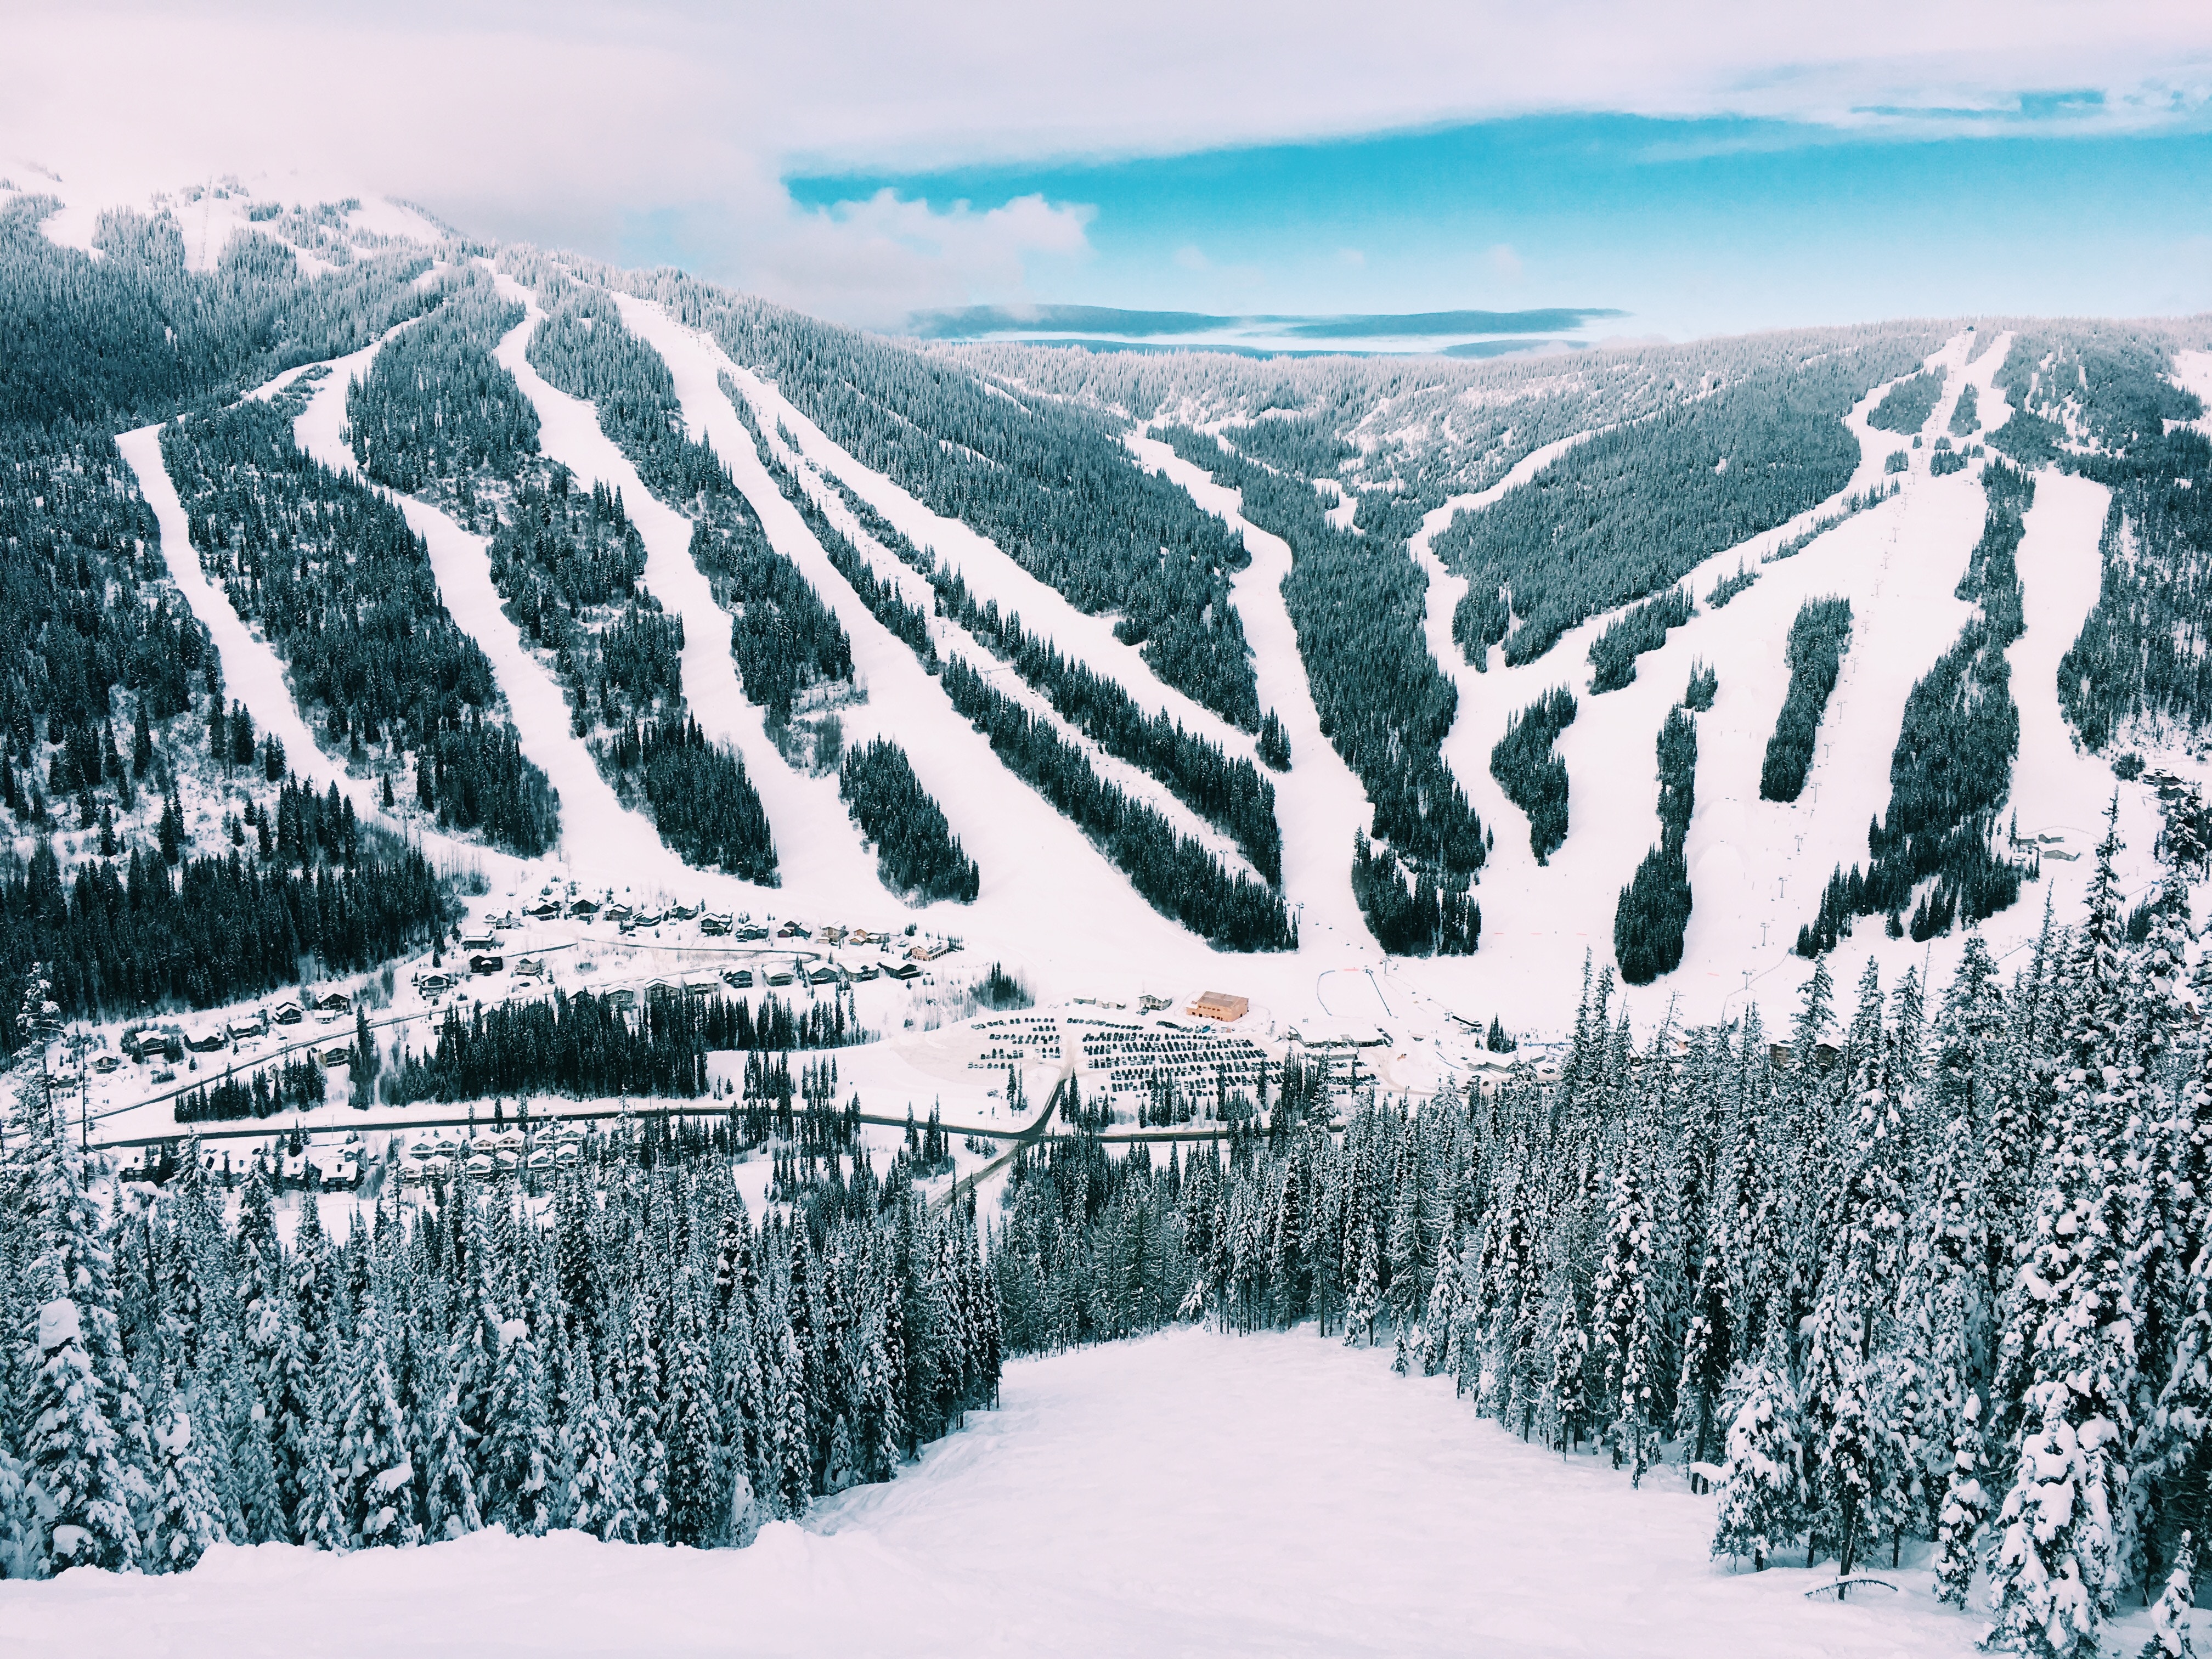
landscape, tree, mountain, snow, winter, sky, mountain range, arctic, fir, conifer, massif, alps, fell, cirque, piste, elevation, tundra, freezing, hill station, pine family, mountainous landforms, glacial landform, geological phenomenon, mount scenery